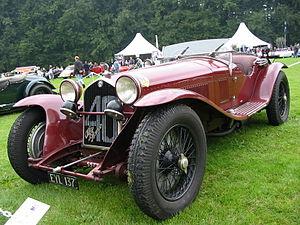
L'Alfa Romeo 8C 2300 est un modèle automobile de course construit par la firme italienne Alfa Romeo. 188 exemplaires de ce châssis furent construits entre 1931 et 1934.